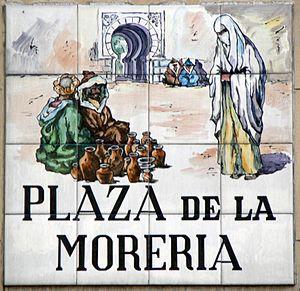
Plaque de Plaza de la Morería (place, (district du Centre) de Madrid (Espagne).